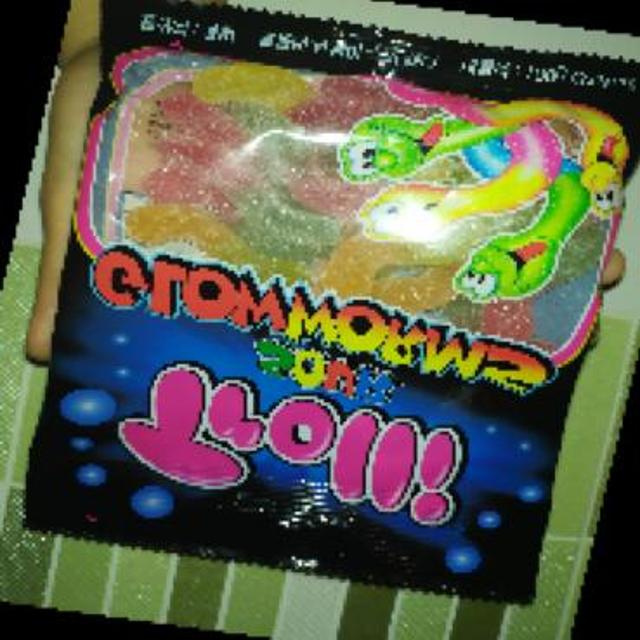
Label: plastics